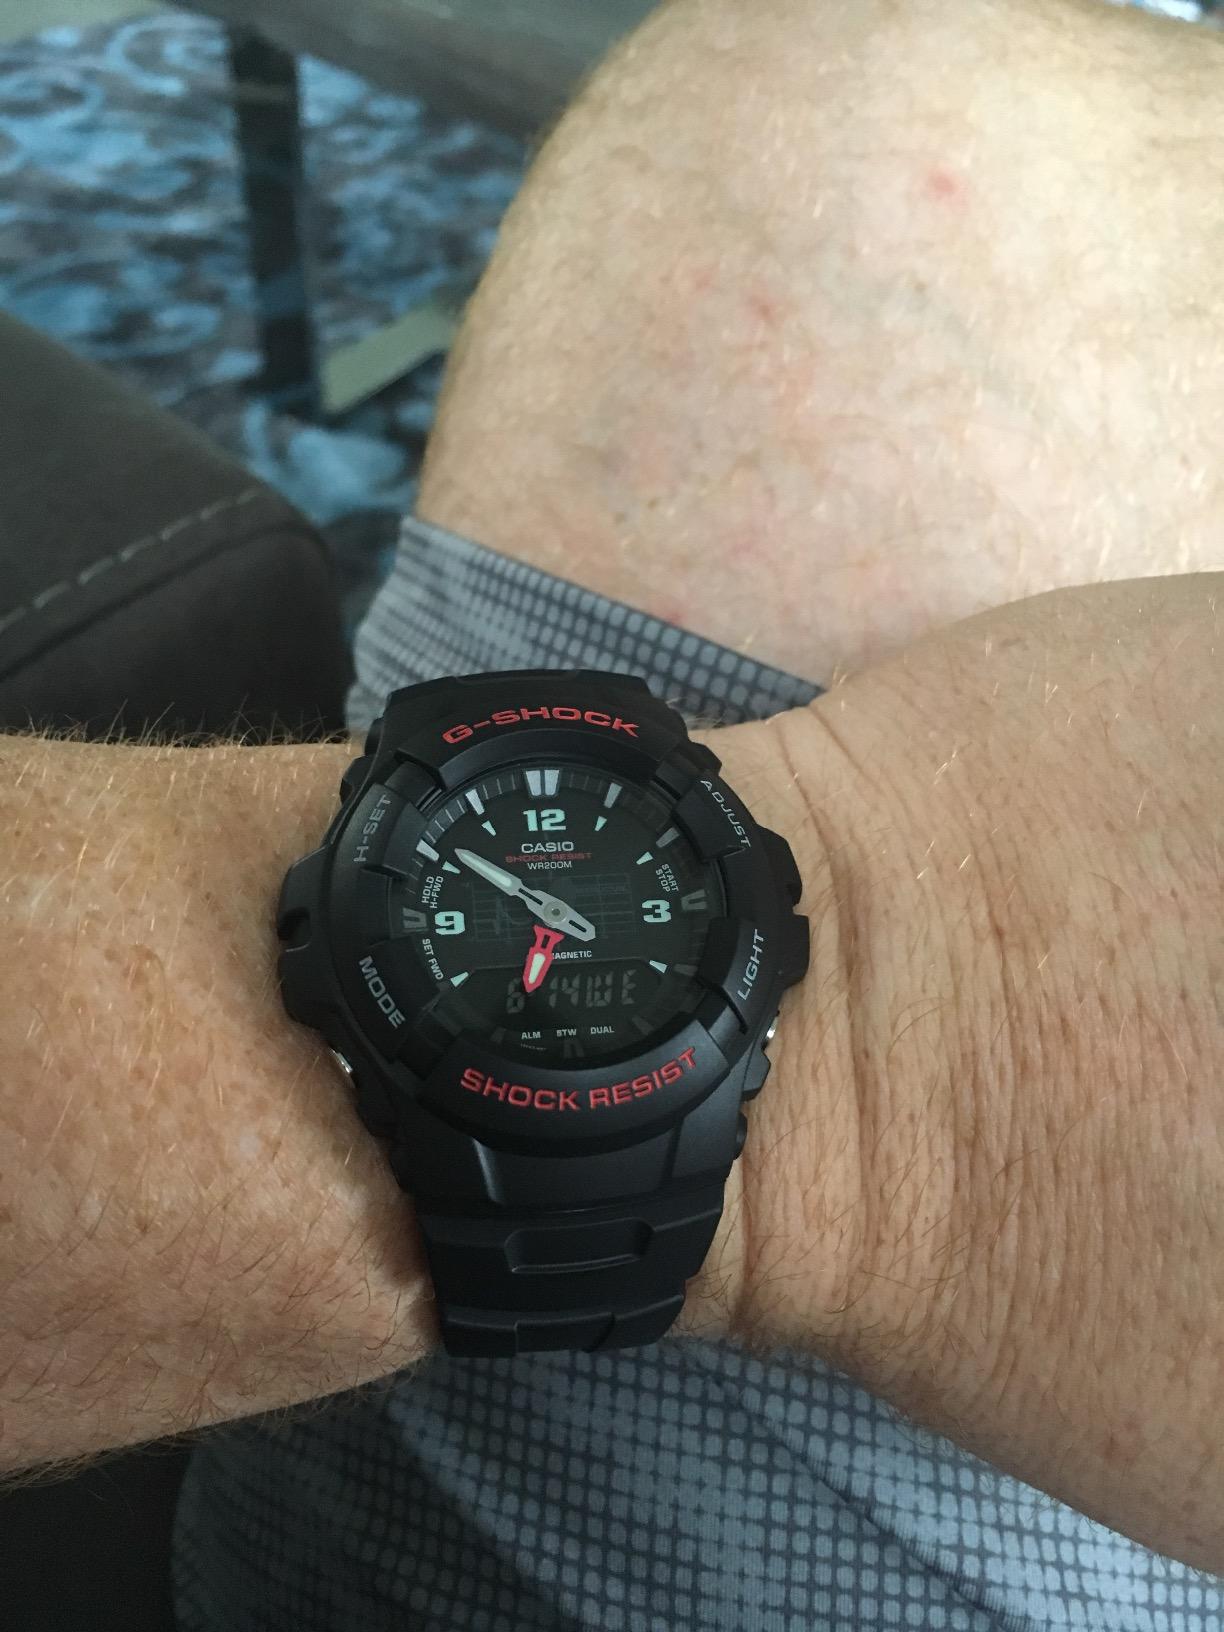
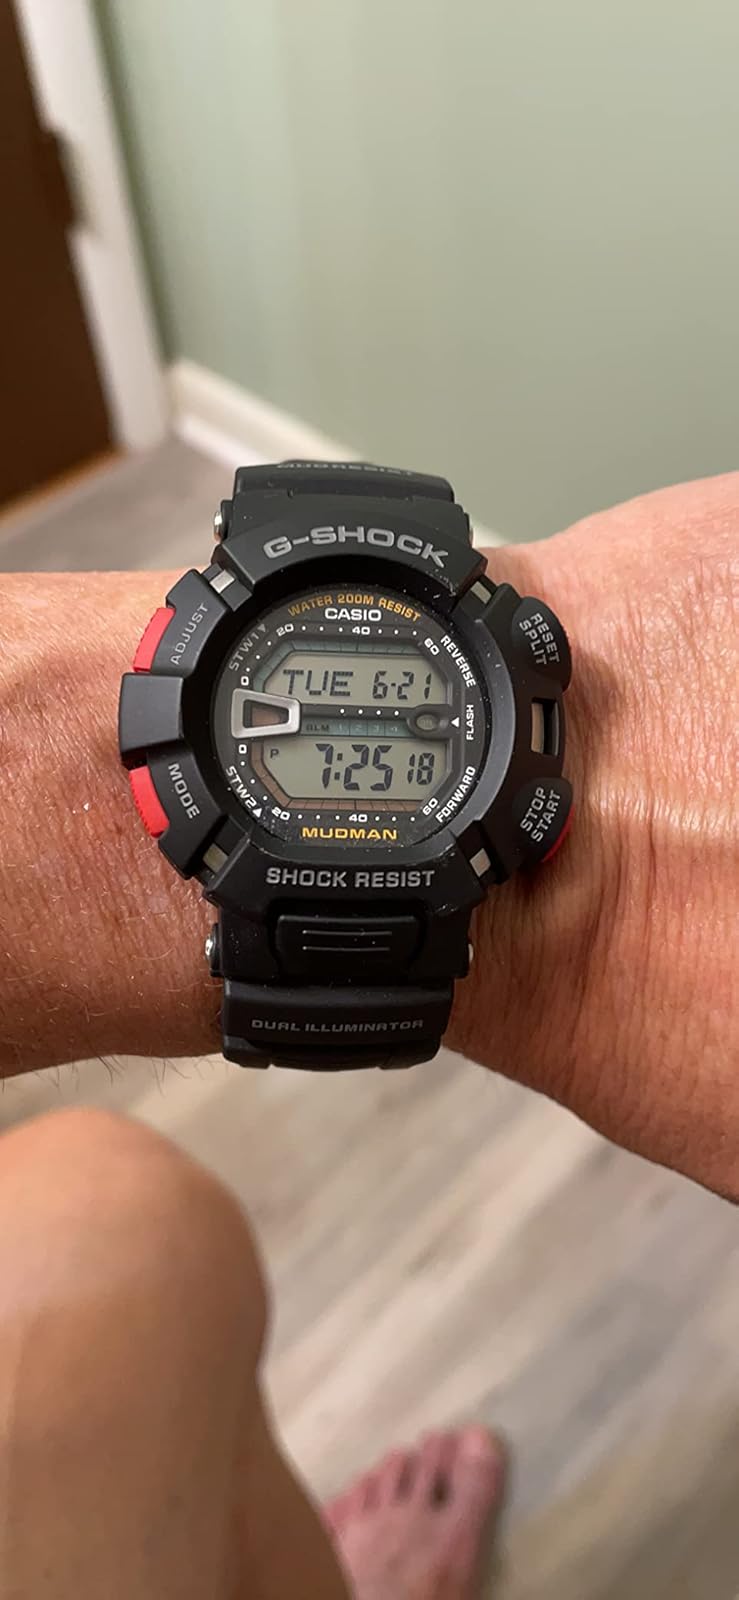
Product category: accessories_watch
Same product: no